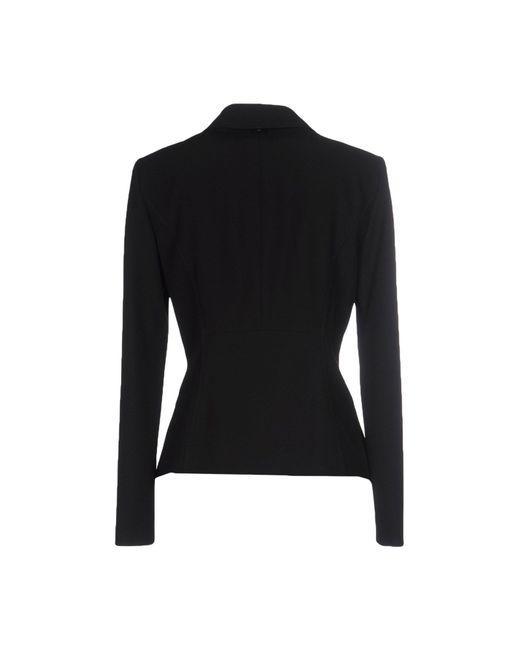
Langärmlige schwarze Baumwollbluse für den lässigen Gebrauch